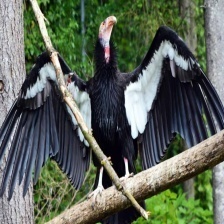
Species: CALIFORNIA CONDOR
Scientific name: GYMNOGYPS CALIFORNIANUS
ImageNet parent category: vulture